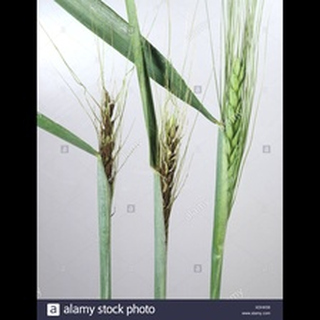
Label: wheat_smut